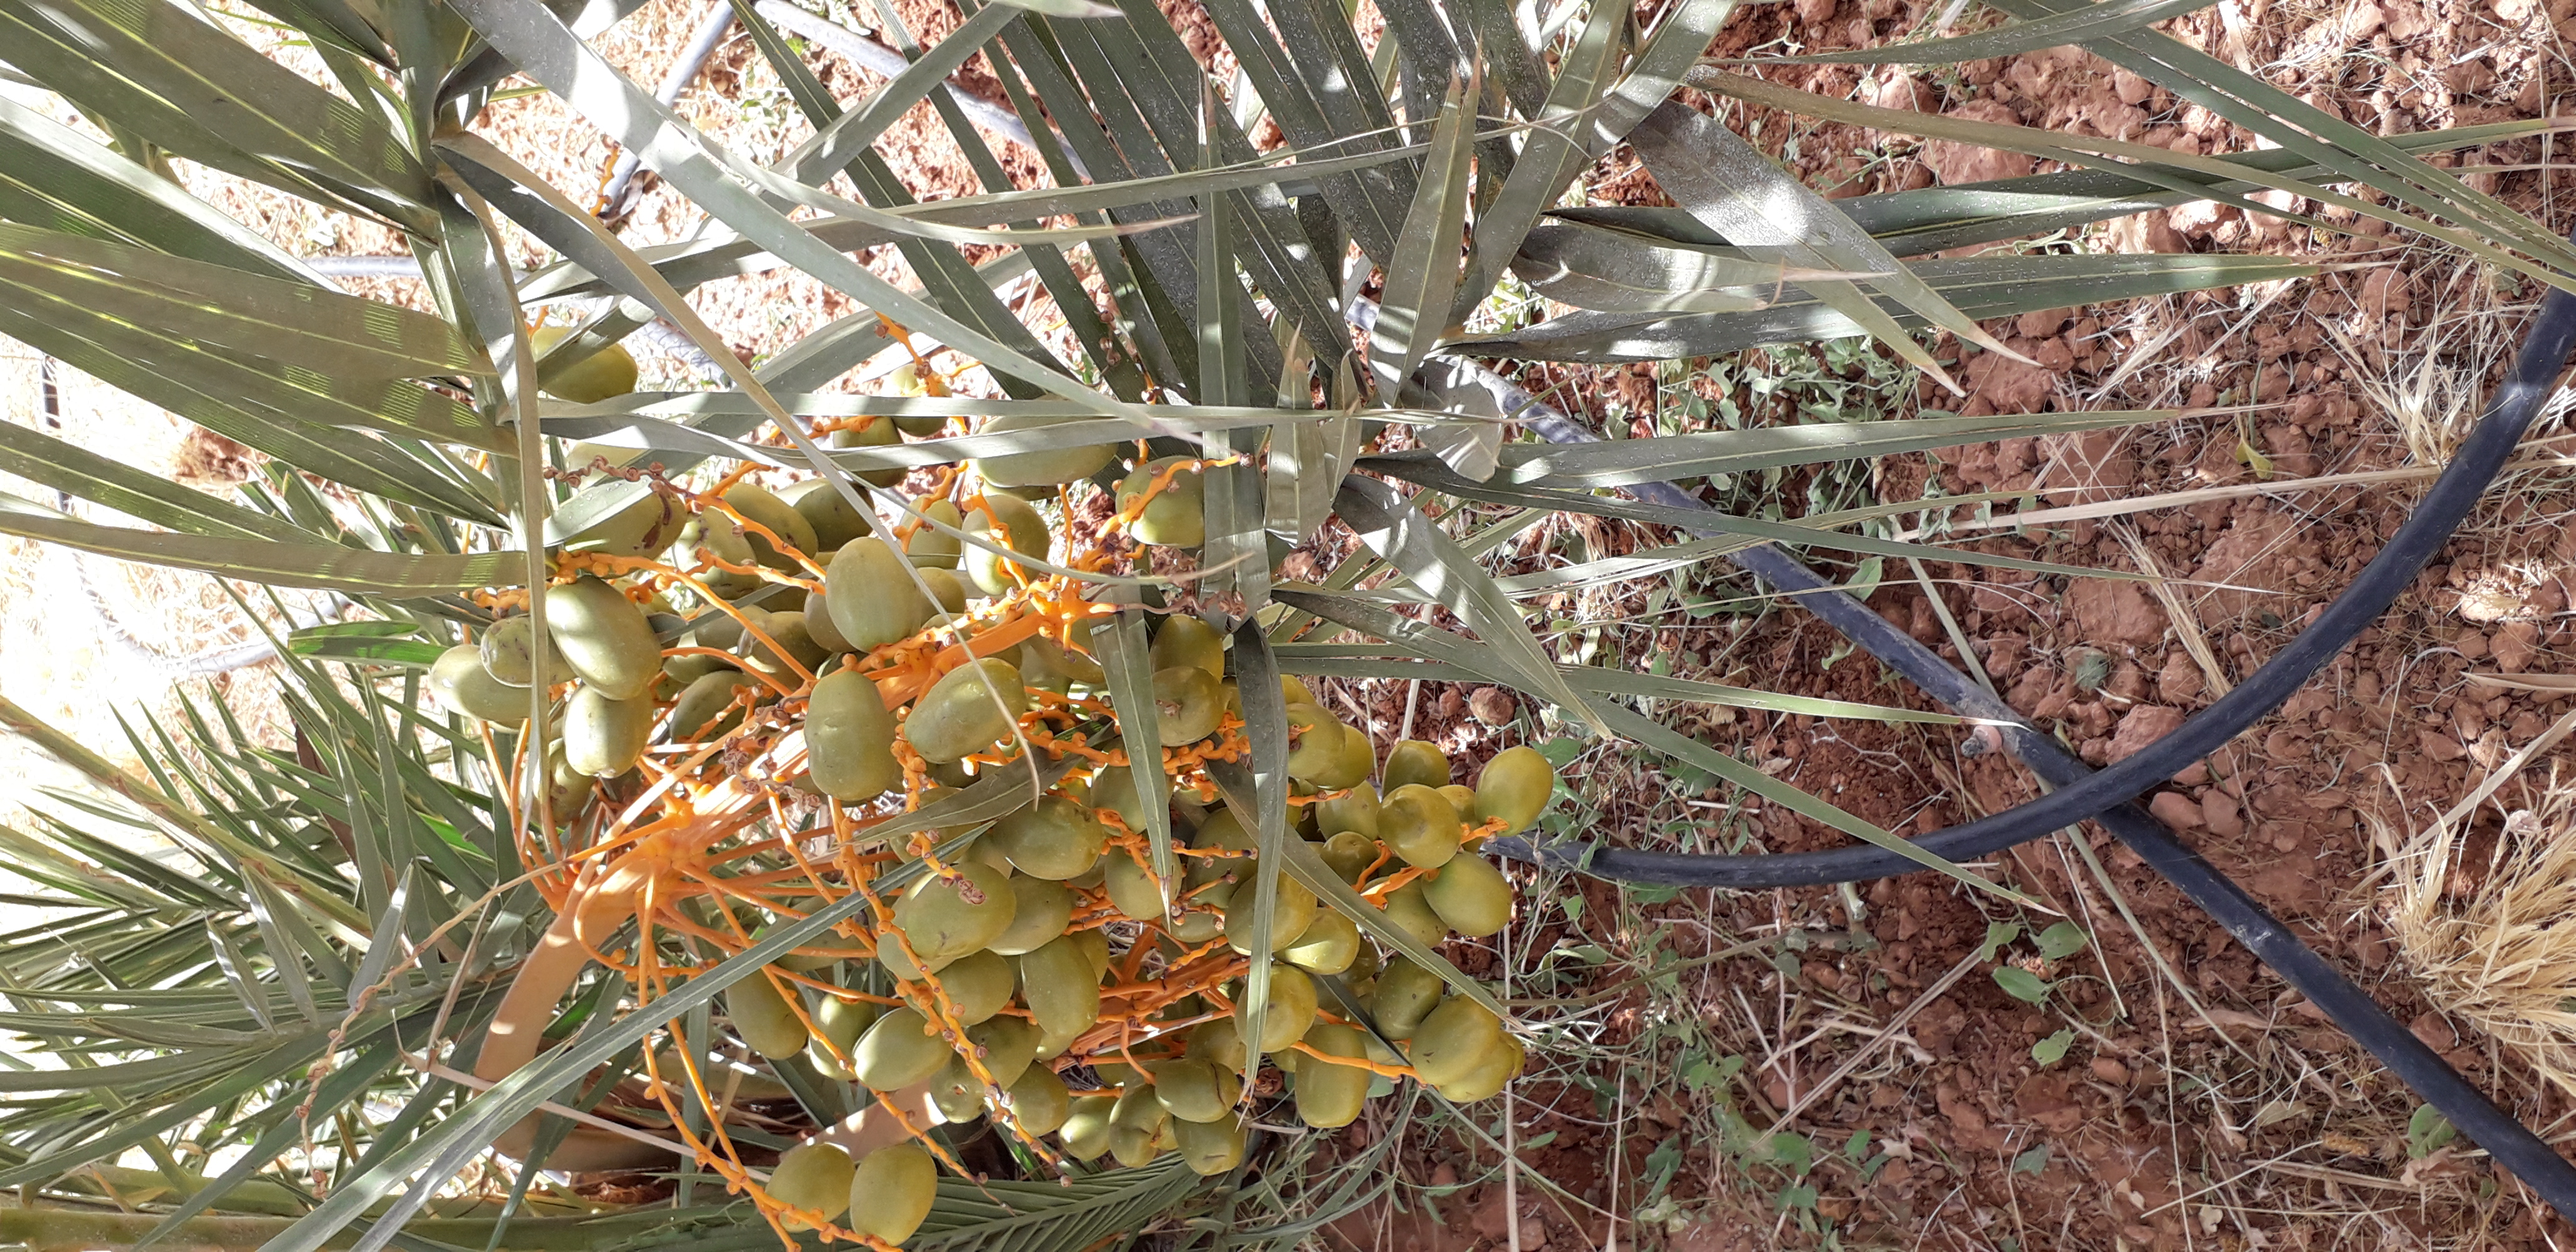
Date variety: Boufagous